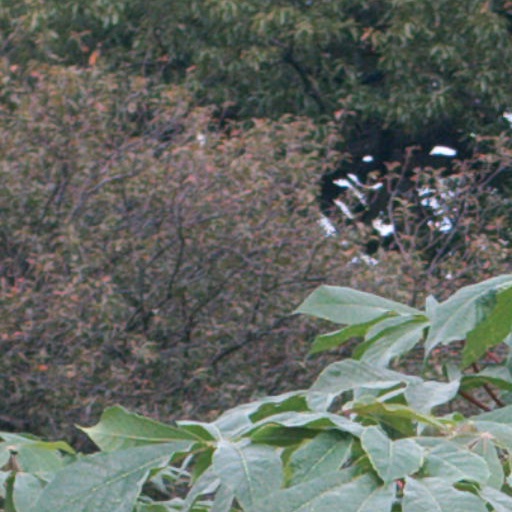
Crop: cassava